Jacob Bording

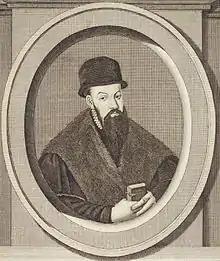

Jacob Bording (15 July 1511 – 5 September 1560) was a Flemish medical doctor and personal physician.